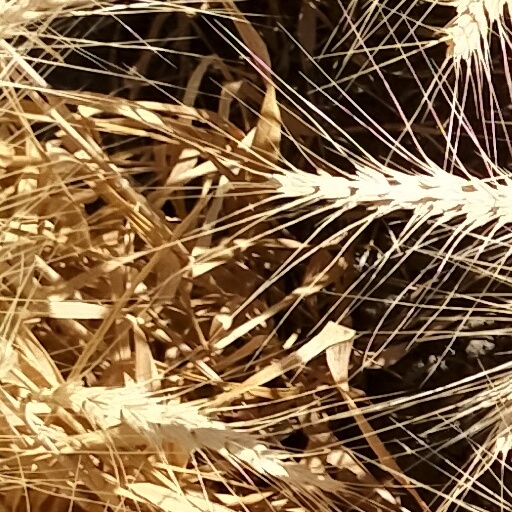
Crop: wheat